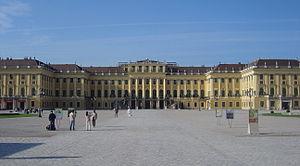
Autriche, Vienne, Château de Schönbrunn Polski: Pałac Schönbrunn w Wiedniu Suomi: Schönbrunnin linna Wienissä, Itävallassa. Kuva otettu talvella.